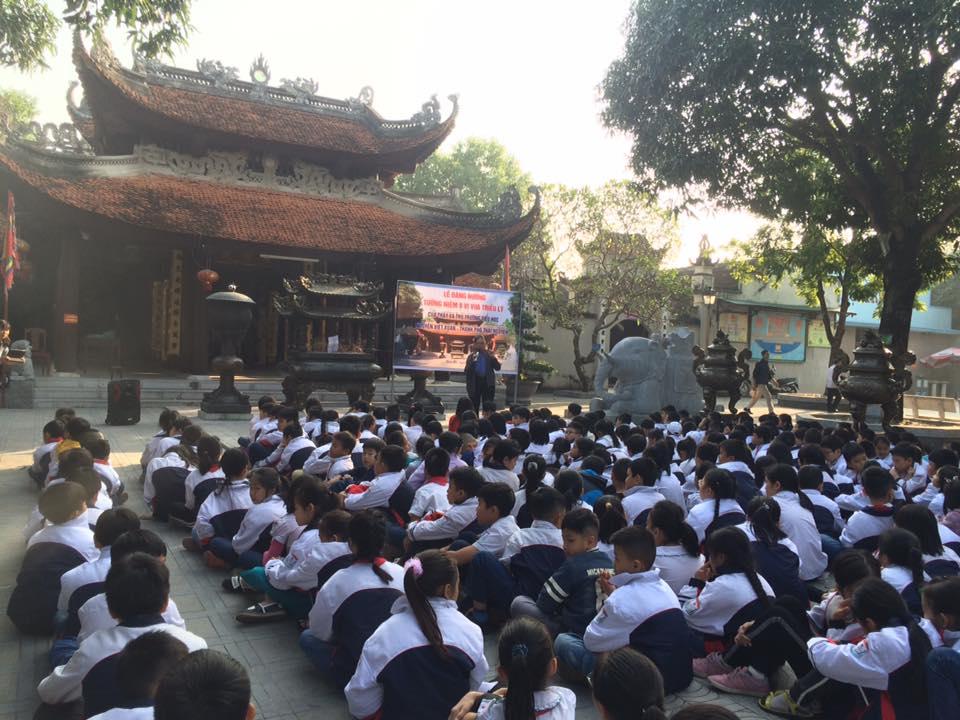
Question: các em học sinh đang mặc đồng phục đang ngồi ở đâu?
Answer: trên sân gạch